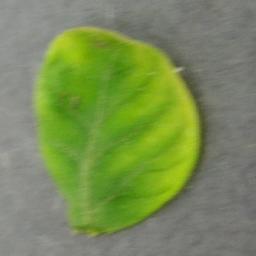
Label: Tomato___Tomato_Yellow_Leaf_Curl_Virus